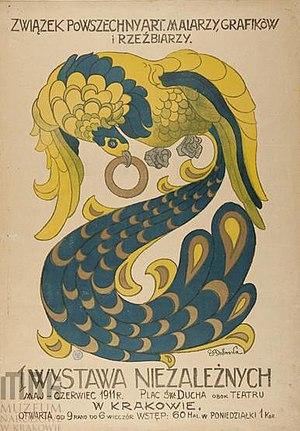
Ludwik Eugeniusz Dąbrowa-Dąbrowski, né à Przywitowo le 4 novembre 1870 et mort à Poznan le 23 novembre 1941, est un peintre et architecte polonais.